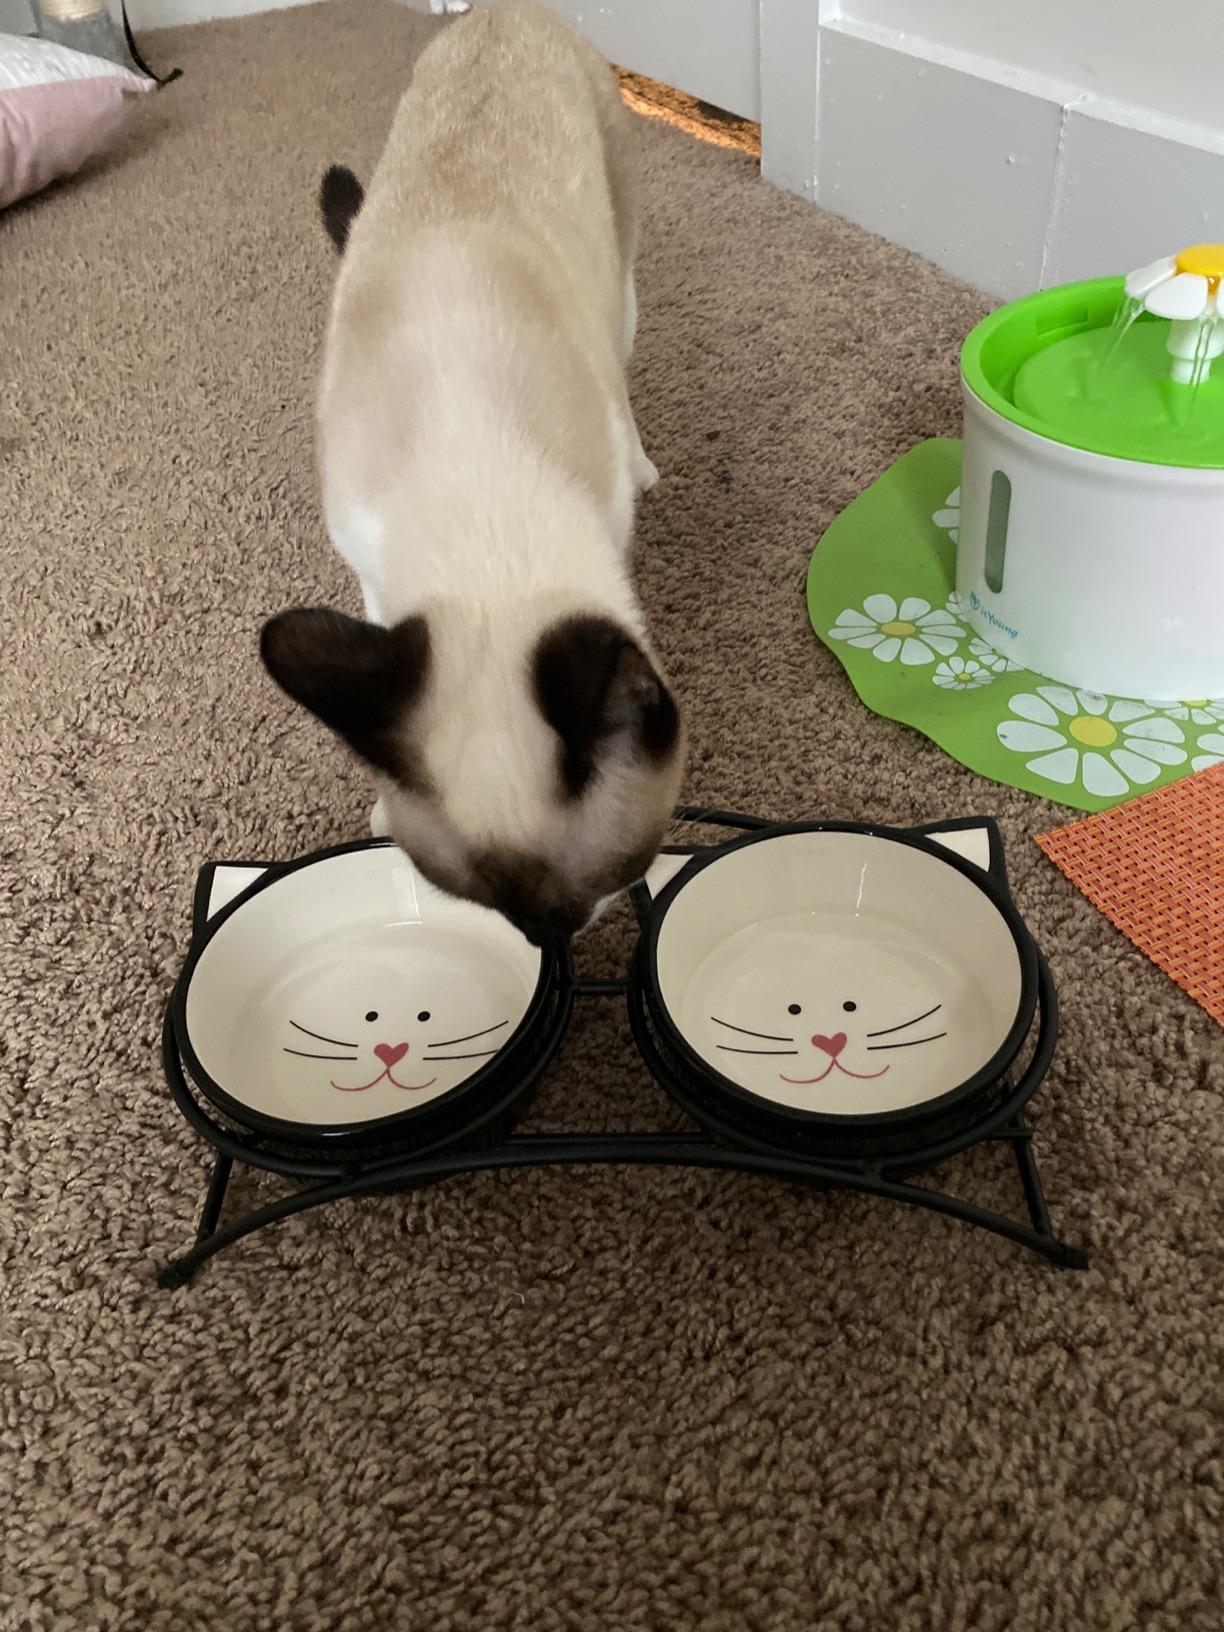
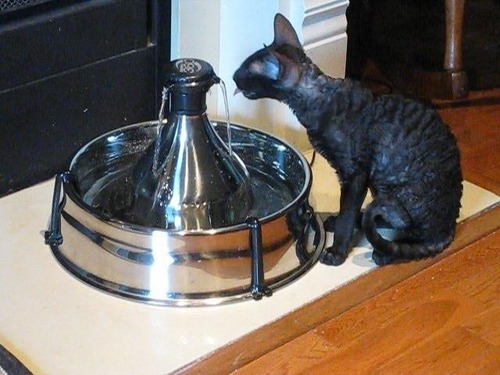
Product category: items_bowl
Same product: no